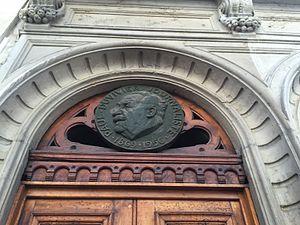
Plaque Paul Duvivier à Lyon - rue de la République à Lyon.